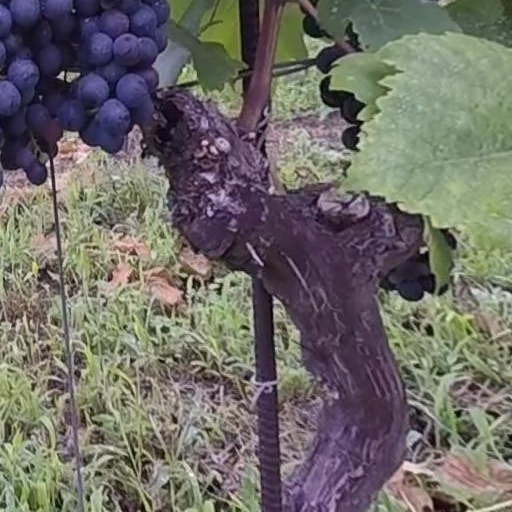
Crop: grape